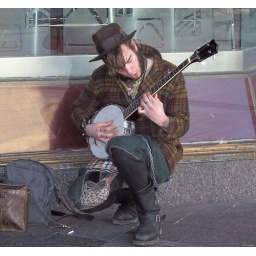
Downtown Seattle in February hear are some great sounding street performers, and some cute dogs!